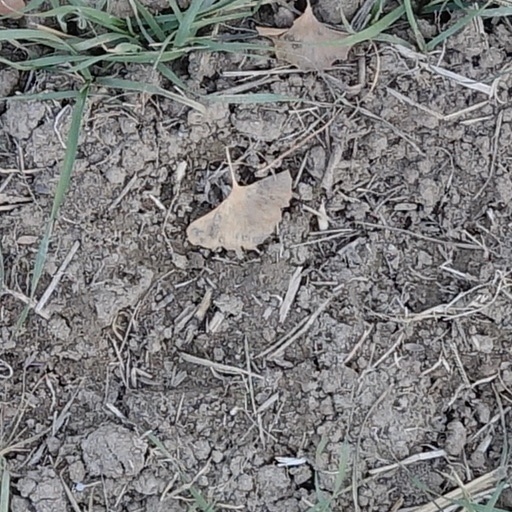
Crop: wheat